1969 ABA All-Star Game

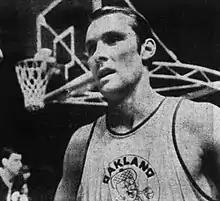
Rick Barry before the 1969 ABA All-Star Game in Louisville, Kentucky

The second American Basketball Association All-Star Game was played on January 28, 1969, at Louisville Convention Center in Louisville, Kentucky before an audience at 5,407, between teams from the Western Conference and the Eastern Conference. The West team won the game, with a score of 133–127.